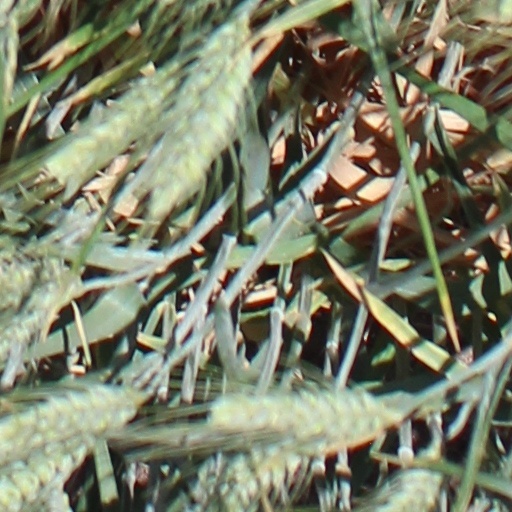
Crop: wheat